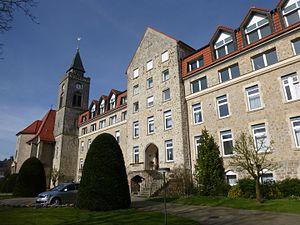
Le Leoninum est un établissement d'enseignement secondaire privé catholique situé en Allemagne à Handrup dans le Pays de l'Ems. Fondé en 1923 par la Province d'Allemagne des prêtres du Sacré-Cœur de Saint-Quentin, il doit son nom au fondateur de cette congrégation, le vénérable Léon Dehon.